Jake Lamb

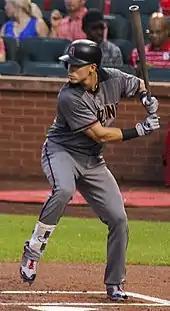
Lamb at bat in 2017

The Arizona Diamondbacks selected Lamb in the sixth round of the 2012 MLB Draft. He made his professional debut in 2012 for the Missoula Osprey of the Rookie-level Pioneer League. Lamb played for the Visalia Rawhide of the High–A California League in 2013, but appeared in only 64 games due to a hamstring injury. The Diamondbacks assigned Lamb to the Arizona Fall League after the 2013 season. They invited him to spring training in 2014. He began the 2014 season with the Mobile Bay Bears of the Double–A Southern League, and was promoted to the Reno Aces of the Triple–A Pacific Coast League.